Brut Chronicle

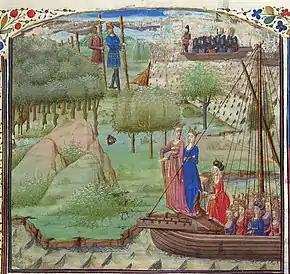
French version of the Prose "Brut" from the mid-to-late 15th century; Albina and other daughters of Diodicias disembarking from a ship in Britain, with two giants and Brutus and his followers arriving in another ship.

There are fifty versions in Anglo-Norman, in forty-nine manuscripts, in various versions and stages. There are Latin translations of the Anglo-Norman versions in nineteen different versions, which fall into two main categories; some of those were subsequently translated into Middle English. There are no fewer than 184 versions of the English translation of the work in 181 medieval and post-medieval manuscripts, the highest number of manuscripts for any text in Middle English except for Wycliffe's Bible. From the fifteenth century there is "an amorphous, heterogenous group" of texts which are composed of individuals' notes and preliminary workings of various areas of the "Brut". The English edition made it the first chronicle to be written in the vernacular since the ninth-century Anglo-Saxon Chronicle.